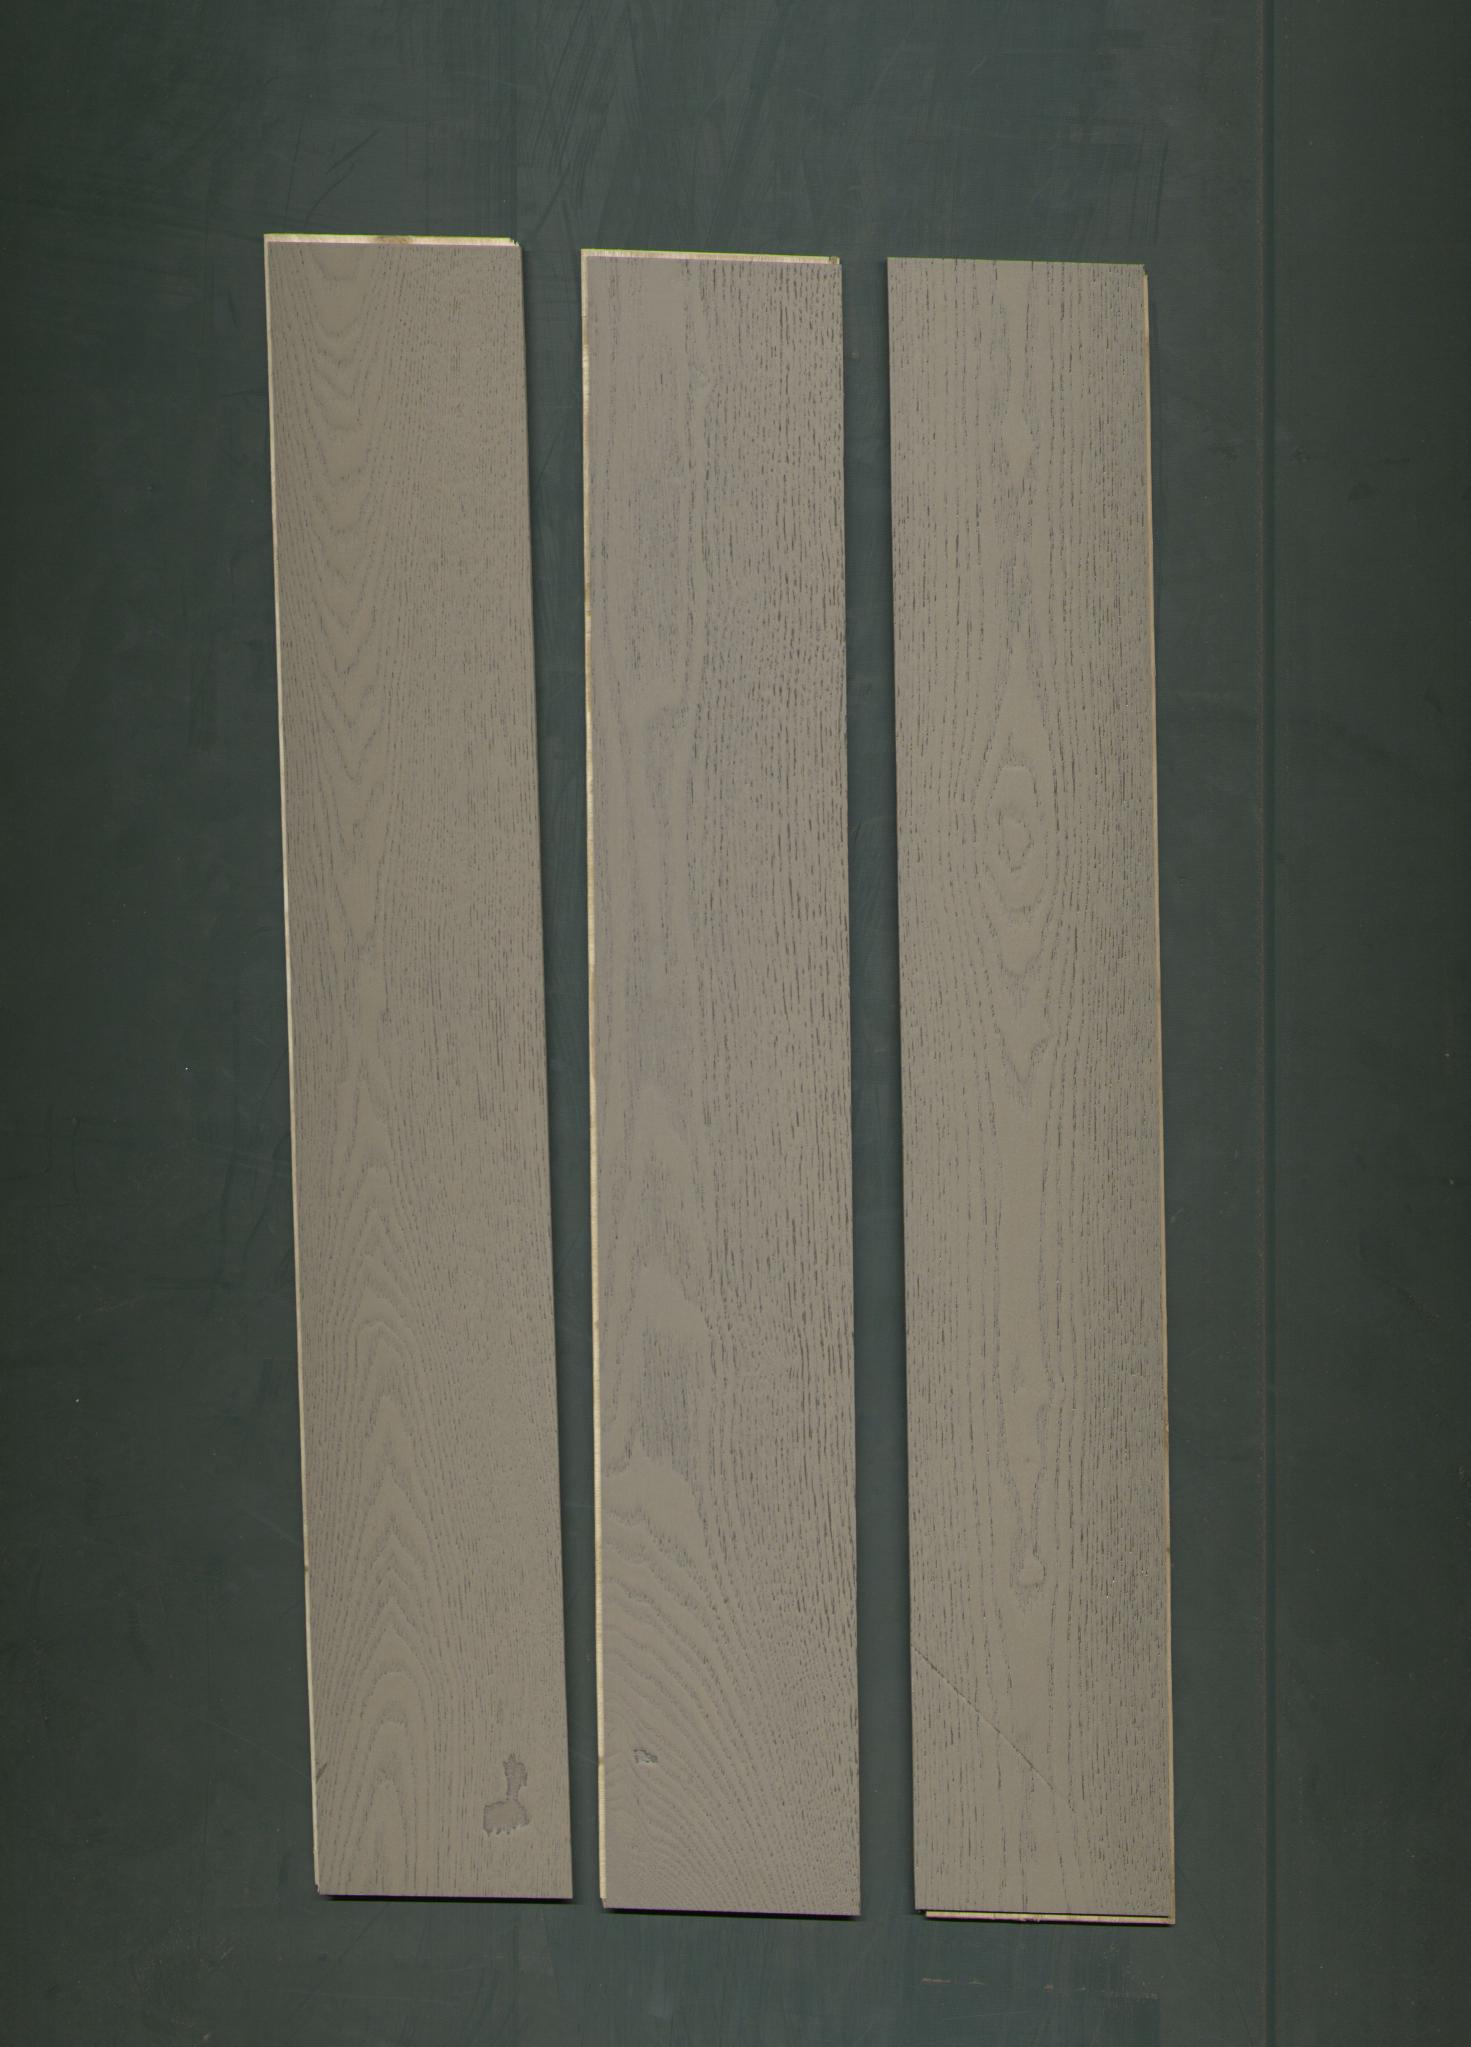
Label: mixers